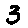
Label: 3